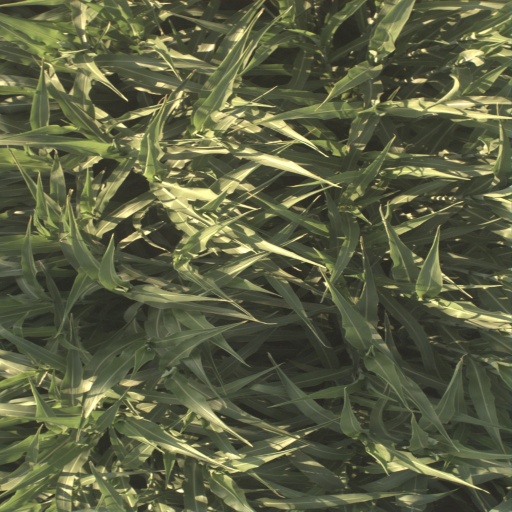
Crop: sorghum